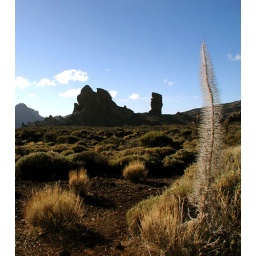
Bezarly shaped plant with bizarly shaped rock in the background